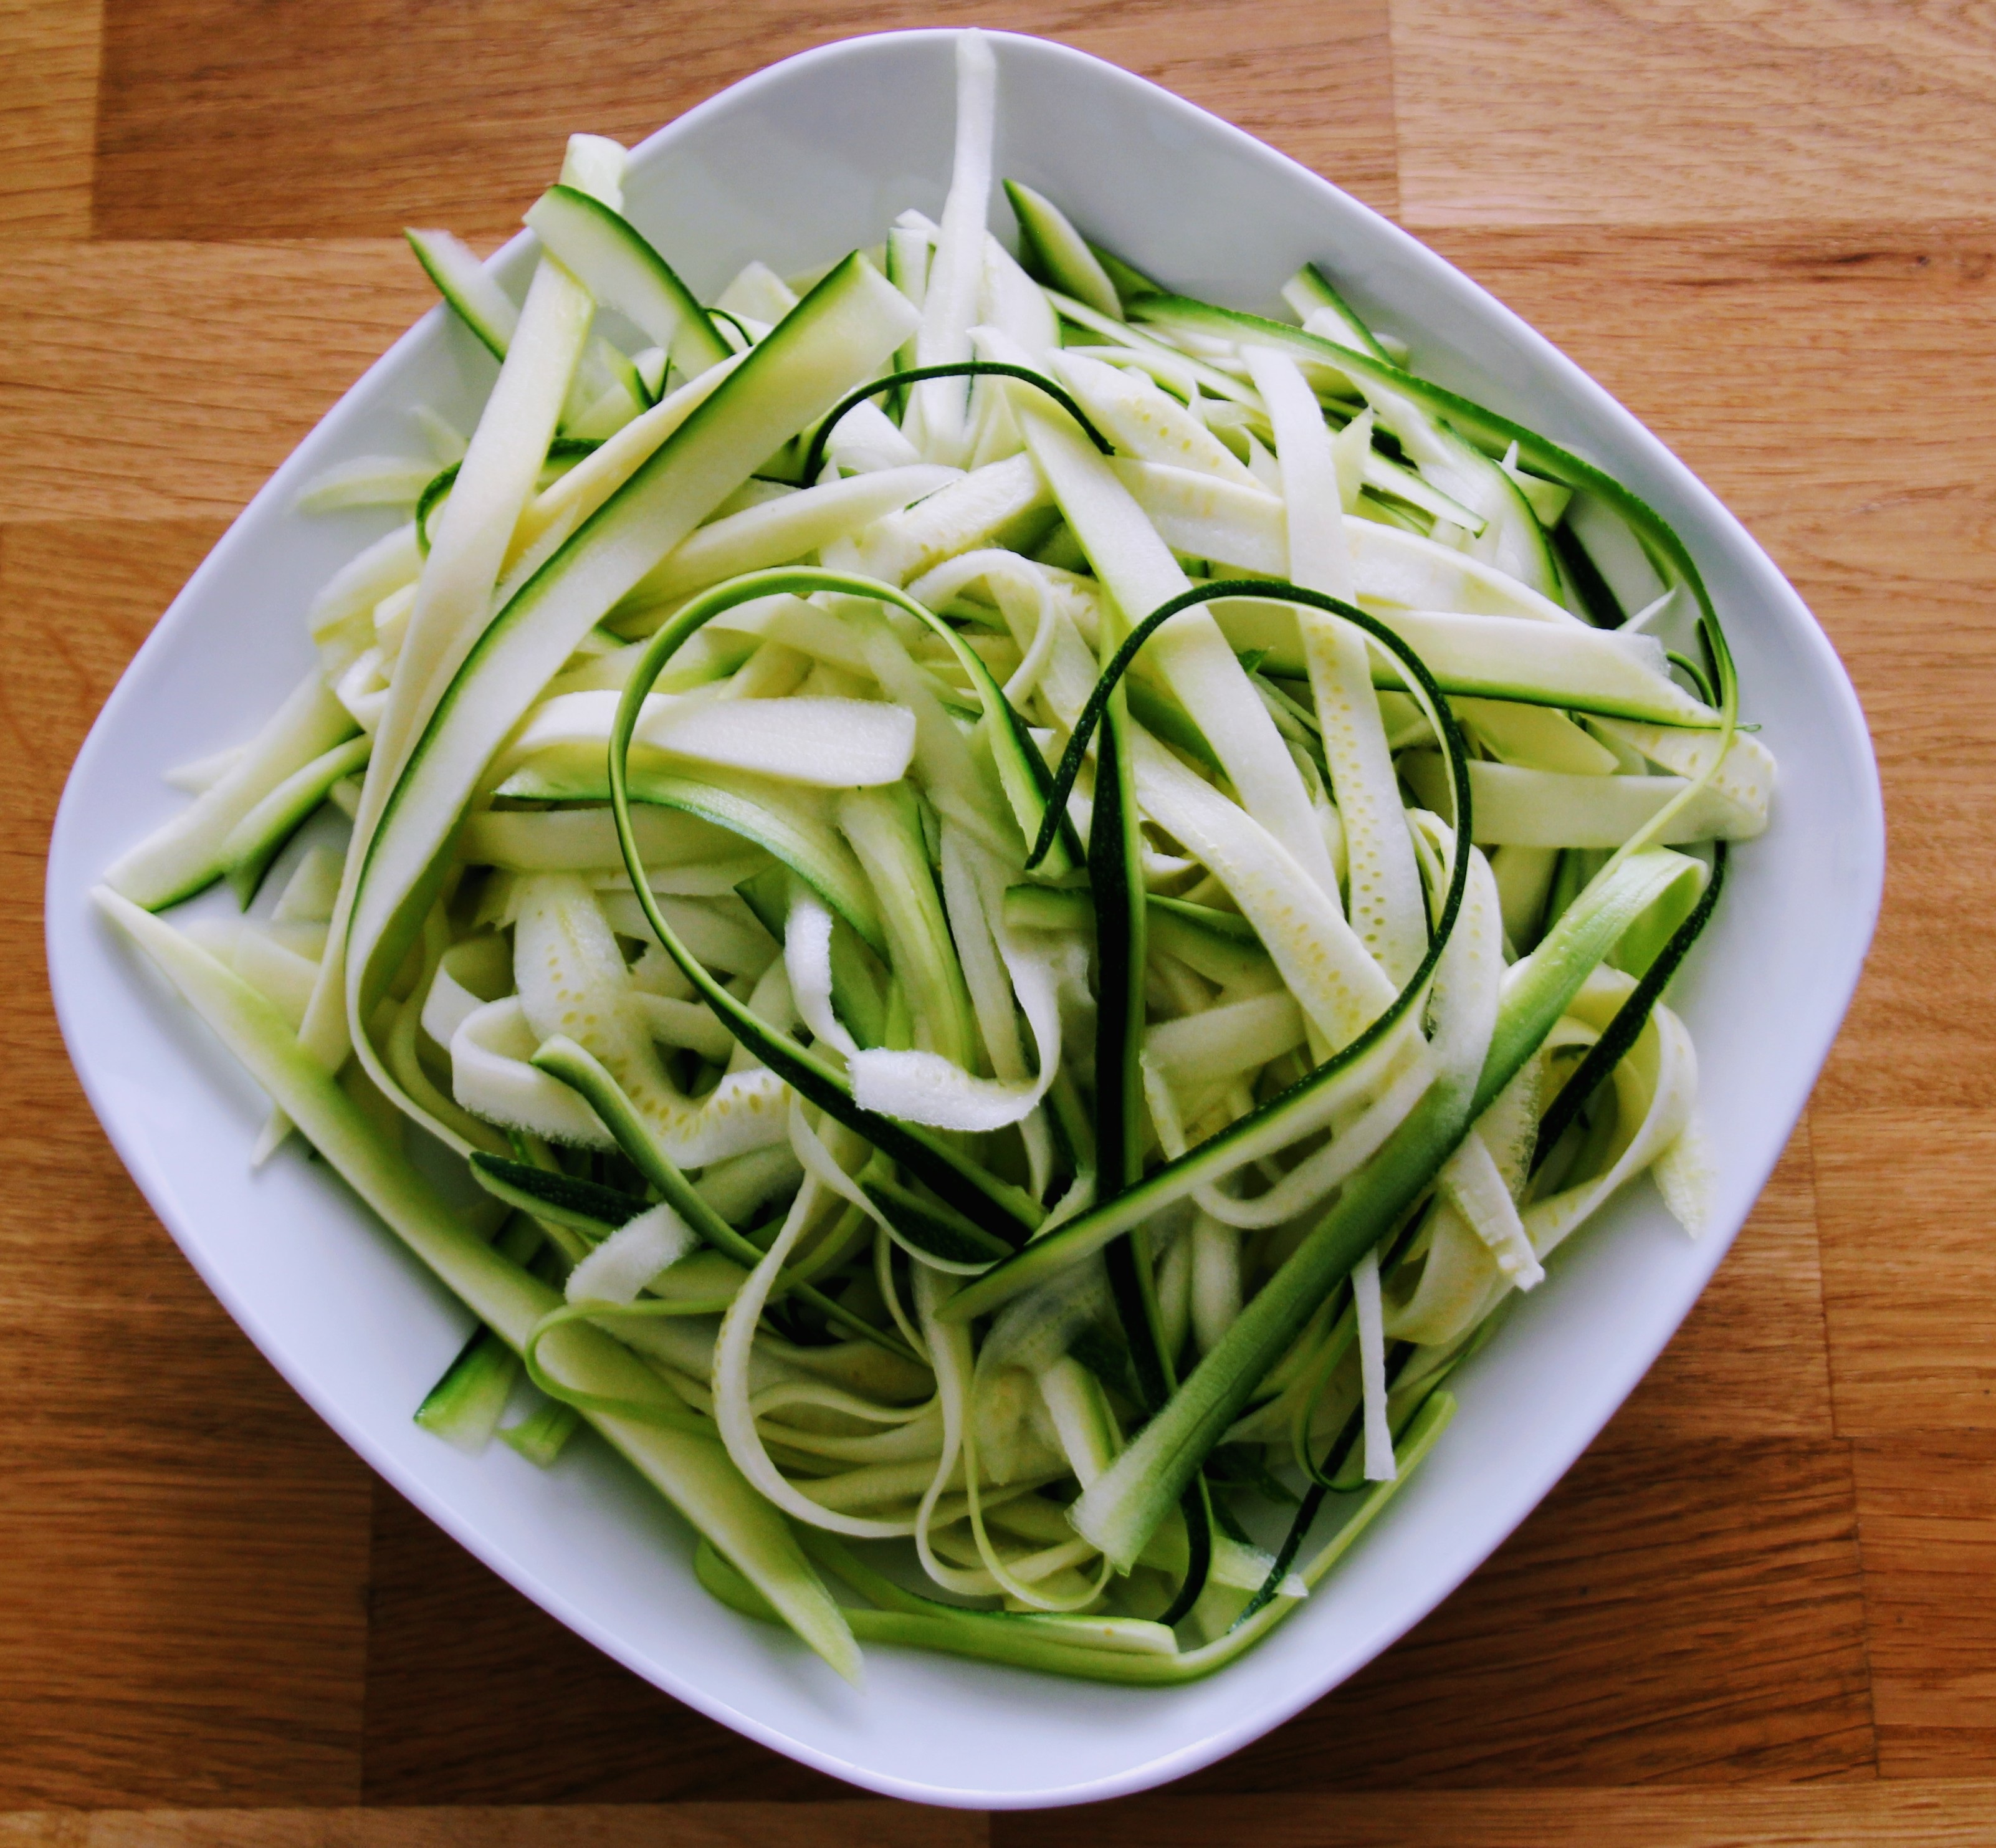
plant, heart, dish, food, green, produce, vegetable, kitchen, healthy, eat, cuisine, delicious, cook, vegetables, leek, zucchini, cucurbita, flowering plant, land plant, cucumber gourd and melon family, scallion